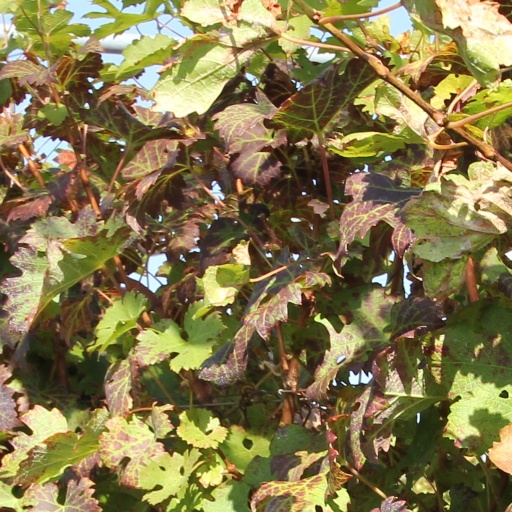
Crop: grape